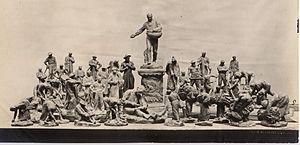
Esquisses en terre-cuite pour le projet du Monument aux Travailleurs de Jules Dalou. Photographie prise dans son atelier de l'impasse du Maine à Paris entre 1902 et 1904. Les sculptures sont conservées au Musée du Petit Palais à Paris.
Le Petit Palais, construit à l'occasion de l'Exposition universelle de 1900 par l'architecte Charles Girault, abrite le musée des Beaux-Arts de la ville de Paris. Il est situé à Paris 8ᵉ, avenue Winston-Churchill, face au Grand Palais.
Aimé-Jules Dalou, dit Jules Dalou, né à Paris le 31 décembre 1838, et mort dans la même ville le 15 avril 1902, est un sculpteur français.